Thomas Dasquet

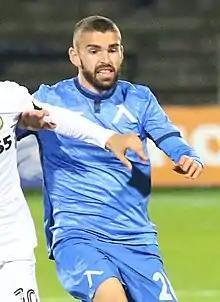
Dasquet in 2020

Thomas Dasquet (born 3 June 1994) is a French footballer who plays mainly as a defensive midfielder for Championnat National 2 club Chambly Oise.